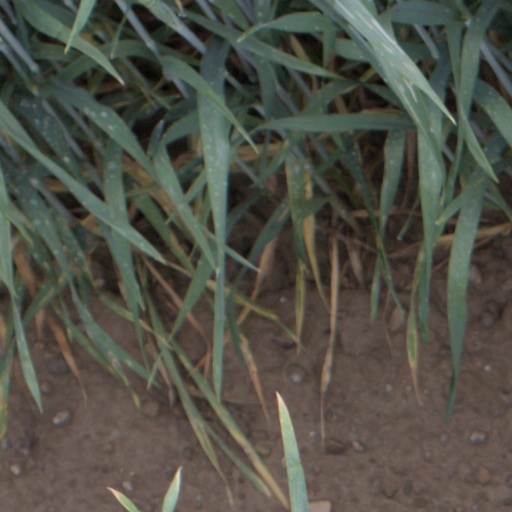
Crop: wheat